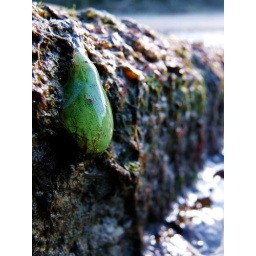
impressive great green snot balloons stuck to rocks and seaweed and produced by Eulalia viridis, the green-leaf worm.